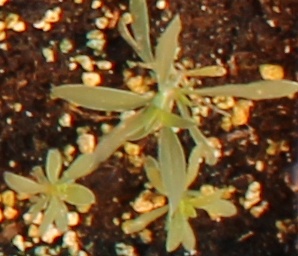
Label: Kochia